Ian Athfield

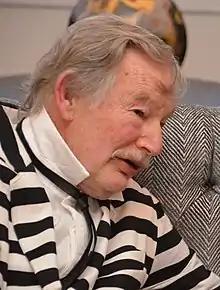
Athfield in 2013

Sir Ian Charles Athfield (known as Ath) (15 July 1940 – 16 January 2015) was a New Zealand architect who designed distinctive and innovative houses that challenged suburban norms, as well as celebrated commercial, public and institutional projects. He was born in Christchurch and graduated from the University of Auckland in 1963 with a Diploma of Architecture. That same year he joined Structon Group Architects, and he became a partner in 1965. In 1968 he was a principal partner in setting up Athfield Architects with Ian Dickson and Graeme John Boucher.